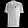
Label: T - shirt / top